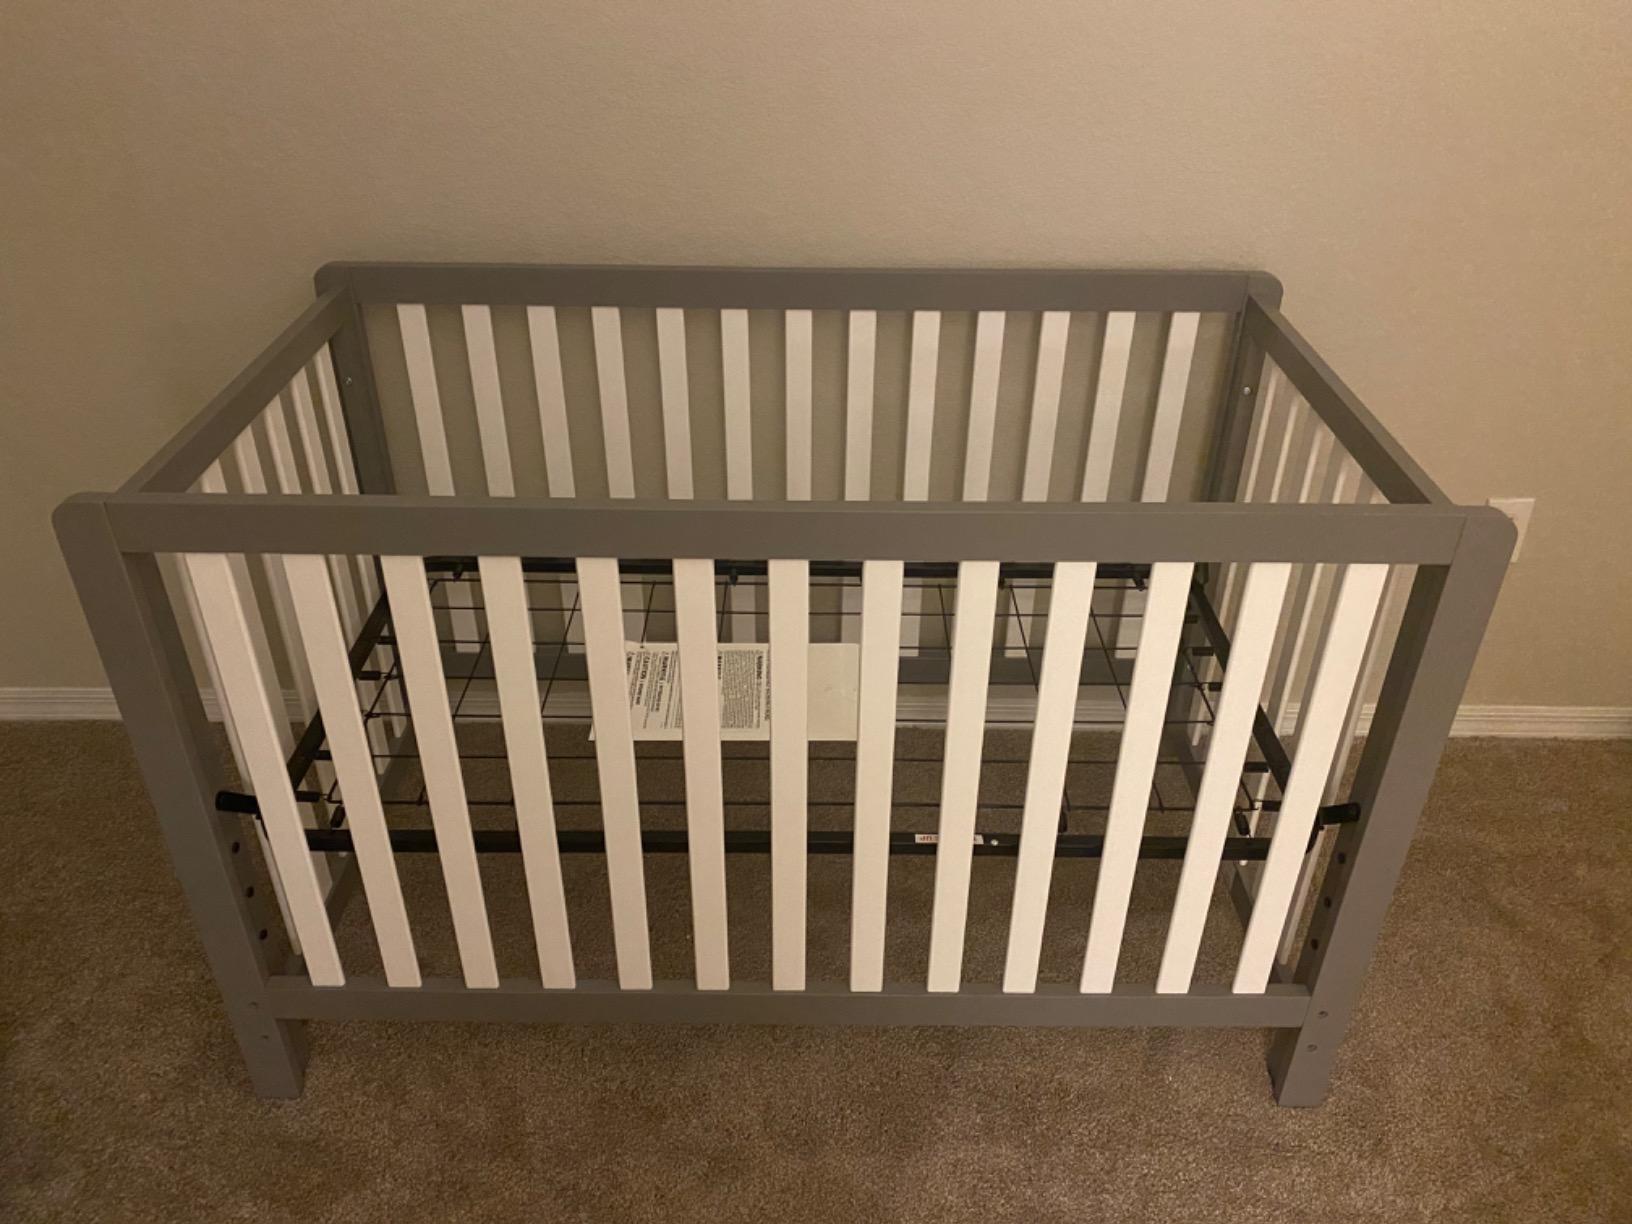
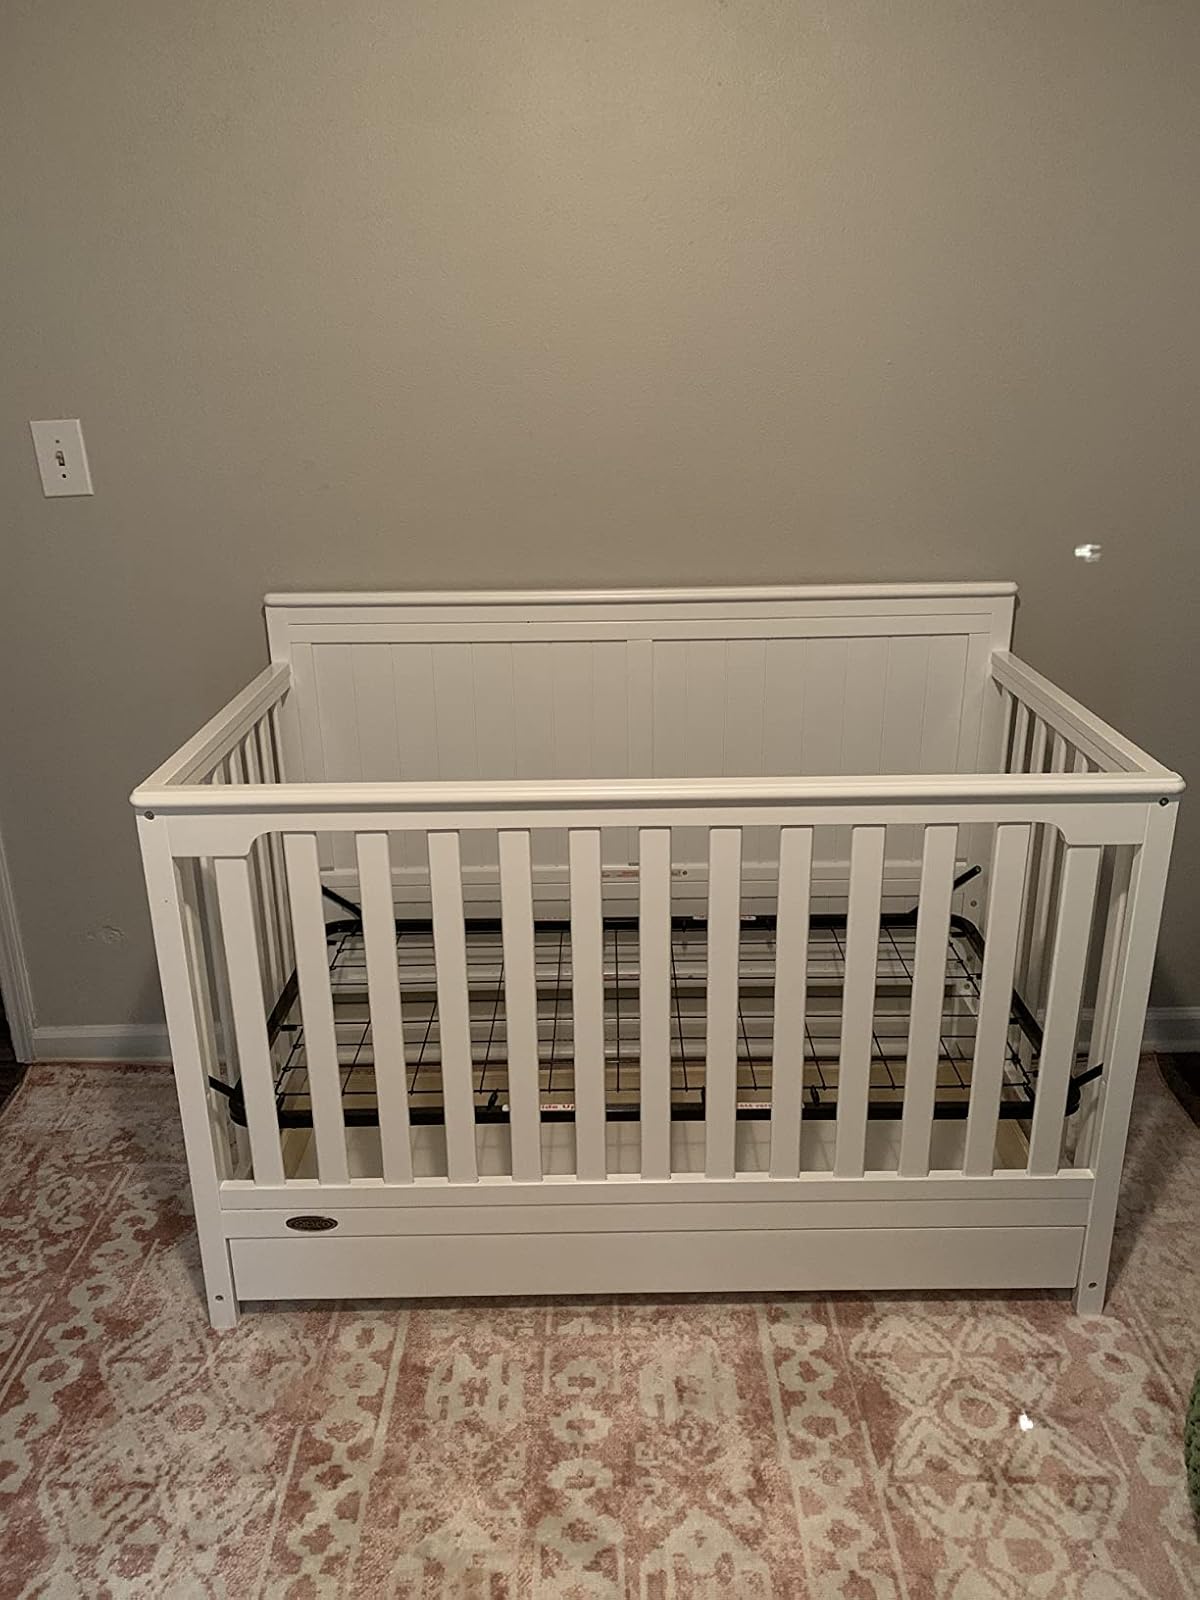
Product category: products_crib
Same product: no